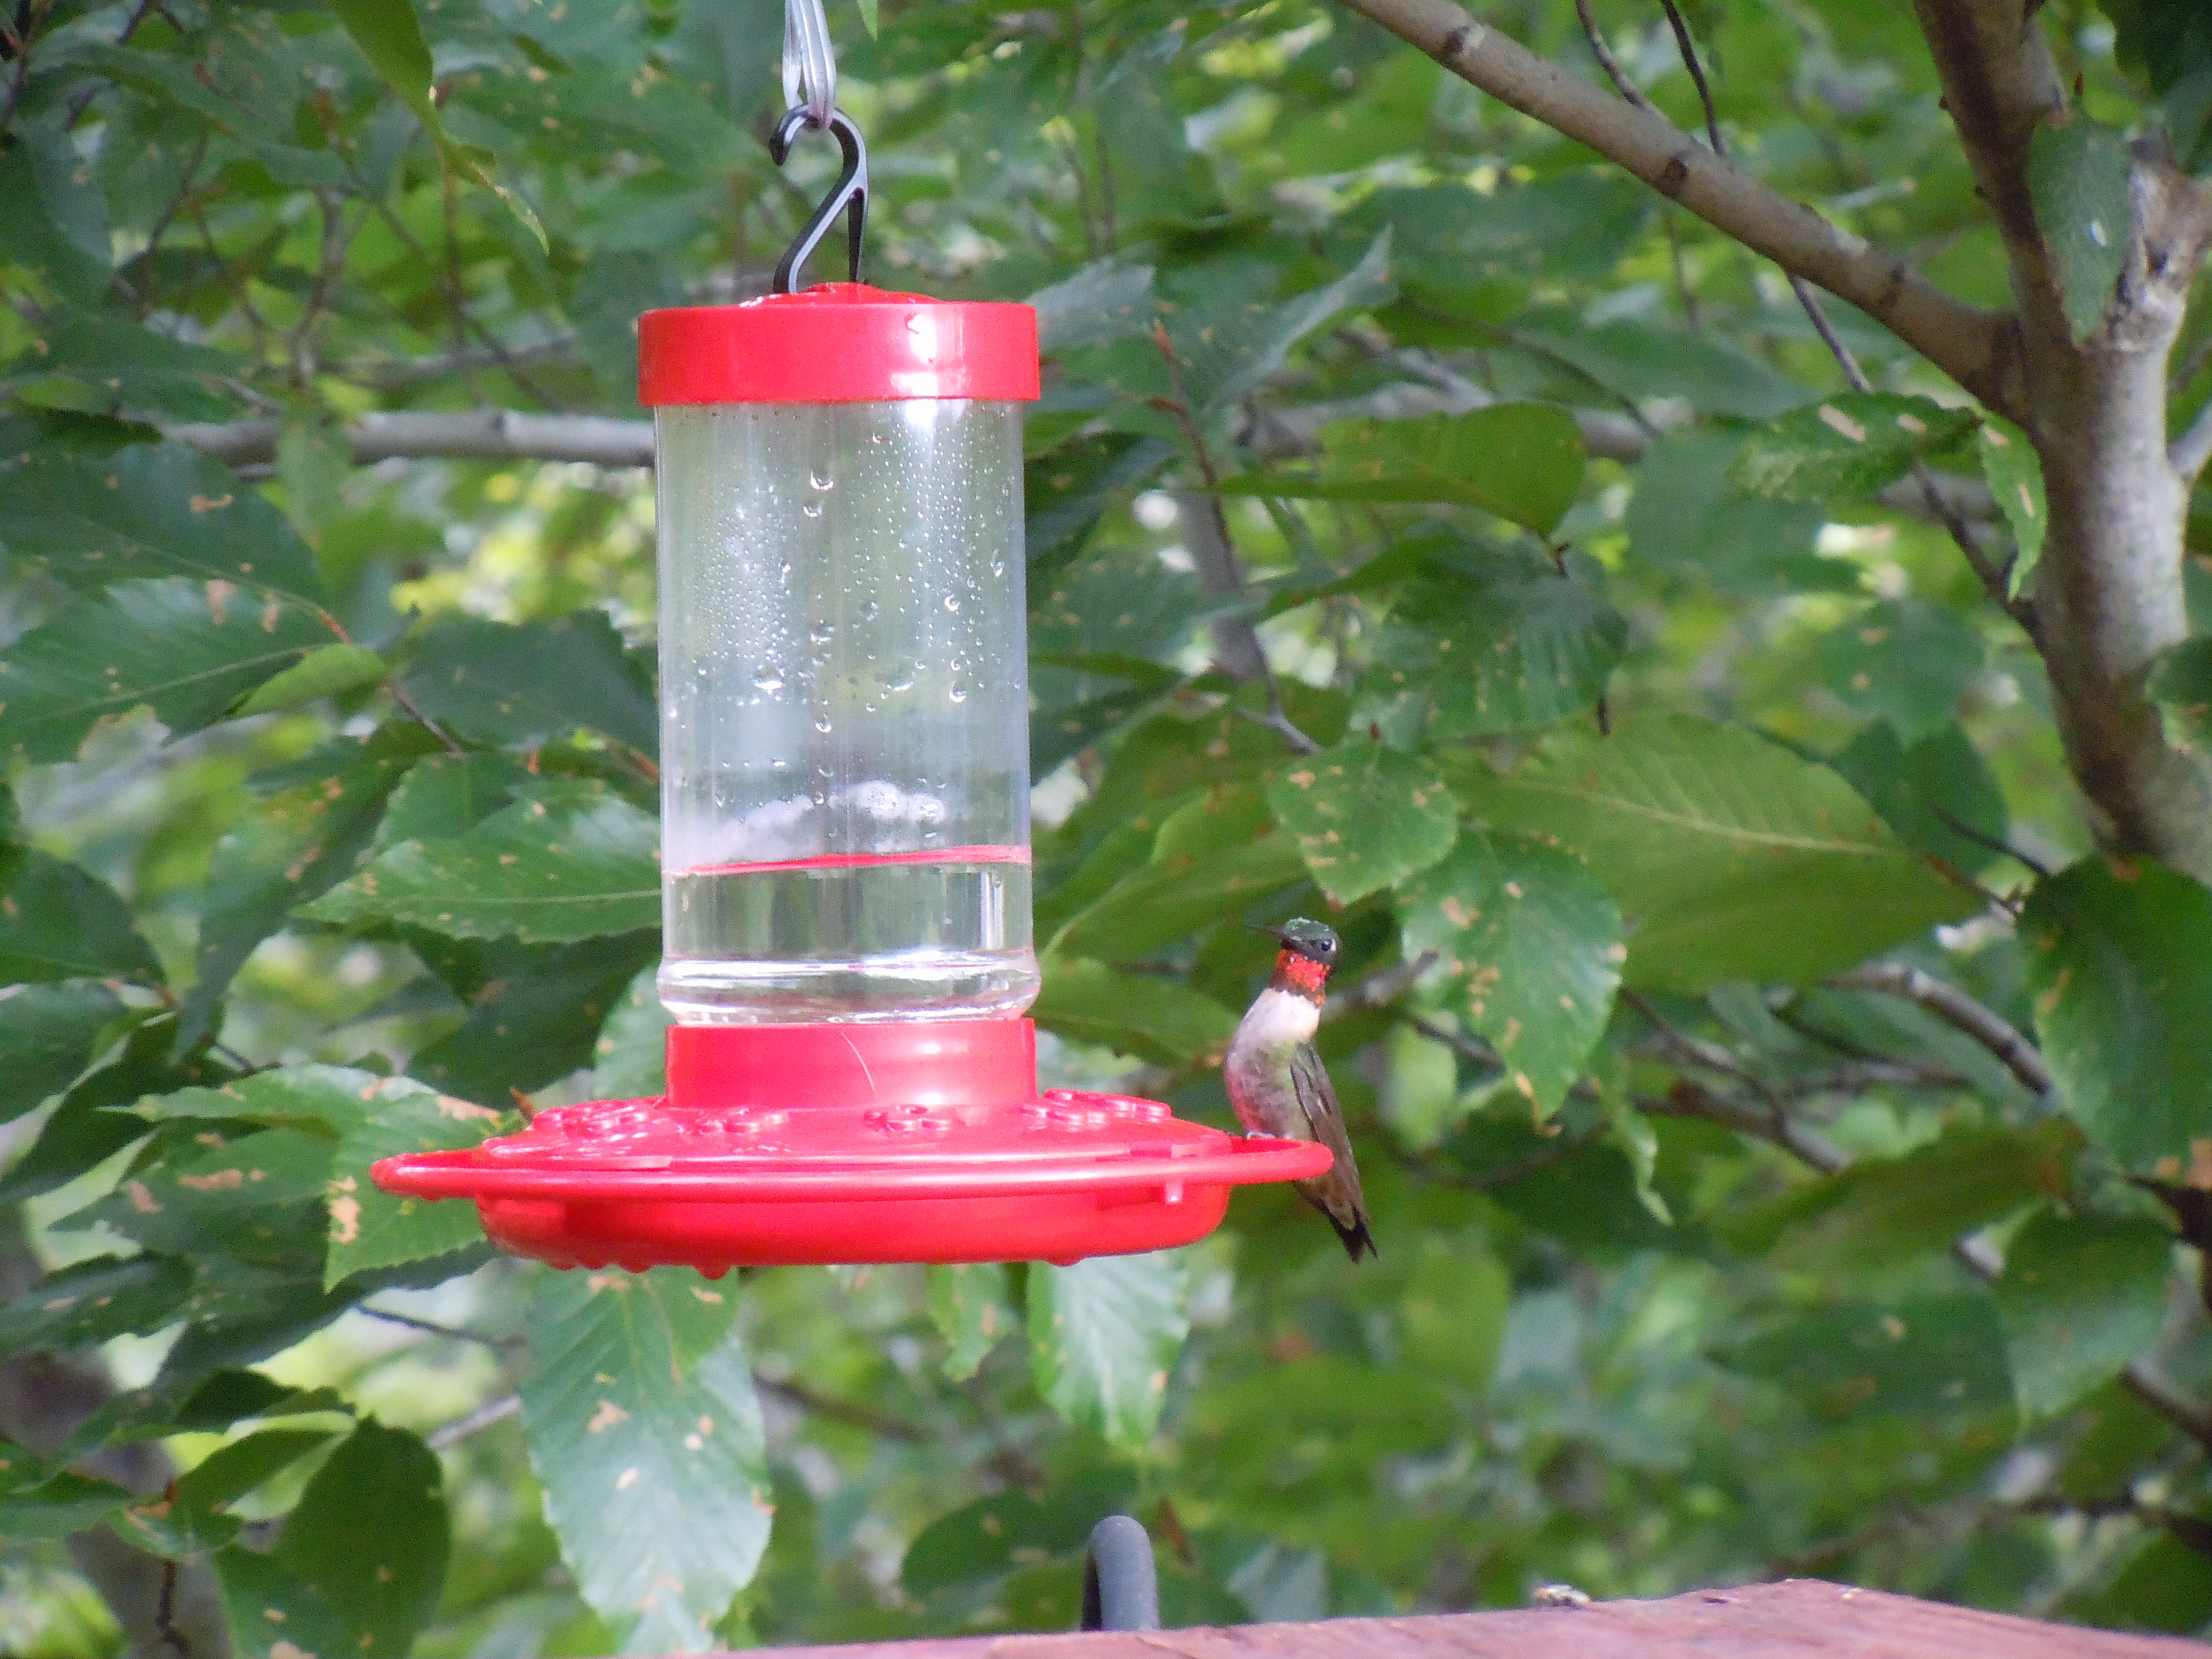
bird, hummingbird, avian, fauna, aves, avifauna, bird feeder, bird food, water dispenser, red throated hummingbird